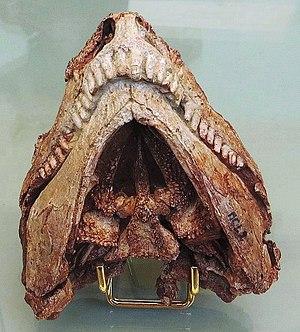
Euromycter est un genre de synapsides Caseidae ayant vécu dans le sud de la France à la fin du Permien inférieur ou au début du Permien moyen, soit quelque part entre 290 et 268 millions d’années. L’holotype et unique spécimen connu inclus le crâne complet avec les mâchoires inférieures et l’appareil hyoïde, six vertèbres cervicales avec le proatlas, la partie antérieure de l’interclavicule, la clavicule droite partielle, la partie postérieure du coracoïde droit, la tête distale de l’humérus droit, les radius gauche et droit, l’ulna gauche et droit, et la main gauche complète. Il fut collecté en 1970 par Denise Sigogneau-Russell et Donald E. Russell au sommet du Membre M1 du Groupe du Grès Rouge, près de la commune de Valady dans le nord de l’Aveyron. En 1974, ses découvreurs l’attribuèrent à une nouvelle espèce du genre Casea, Casea rutena. Plus récemment, Robert R. Reisz et des collègues ont reclassés cette espèce dans un genre qui lui est propre, Euromycter, avec la nouvelle combinaison Euromycter rutenus. Les éléments connus du squelette suggèrent une taille comprise entre 1,70 m et 1,80 m de longueur pour ce spécimen.